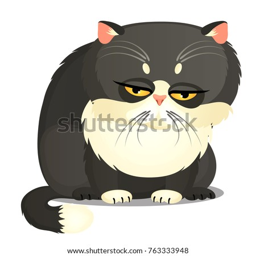
sad fat gray cat with yellow eyes isolated on a white background .